Jalapeño popper
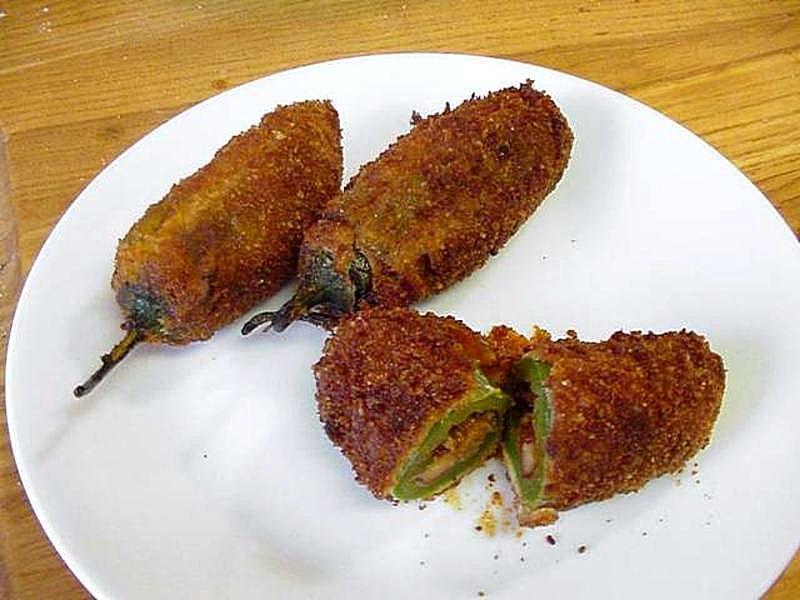
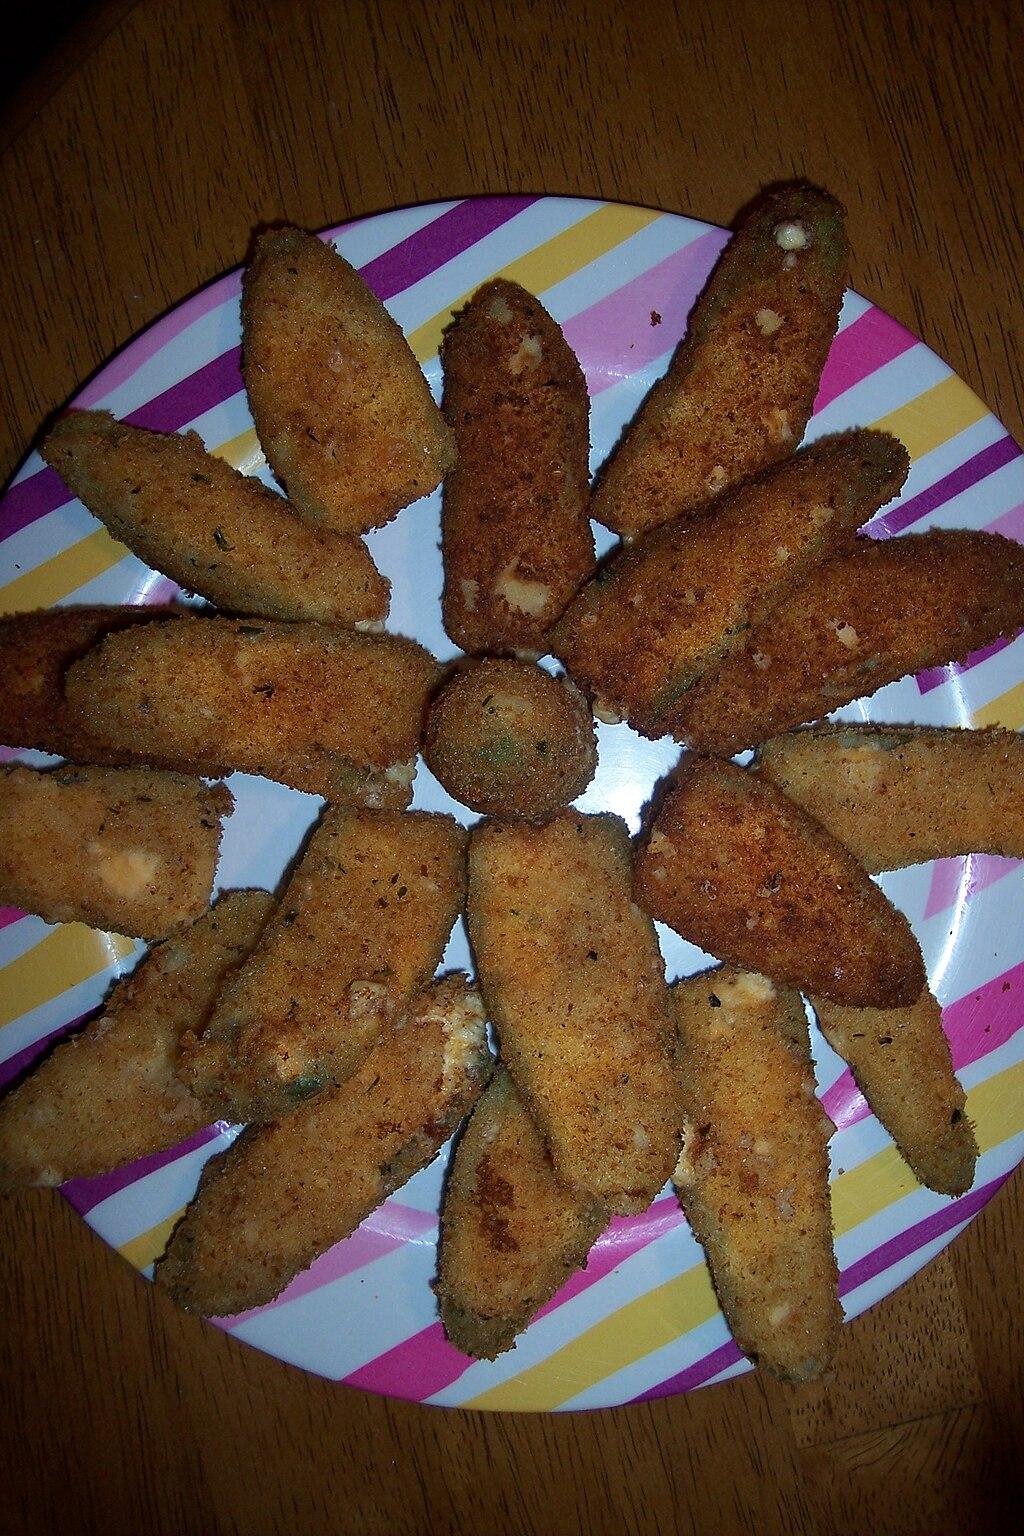
Also known as:
jv - Javanese: Jalapeño popper
Category: snack, side dish (snack, side dish)
Cuisine: American
Associated cuisines: American
Area: United States
Countries: United States
Region: Northern America, , , ,
The dish are jalapeno peppers that have been hollowed out, stuffed with a mixture of cheese, spices, ground meat, and breaded and deep-fried.